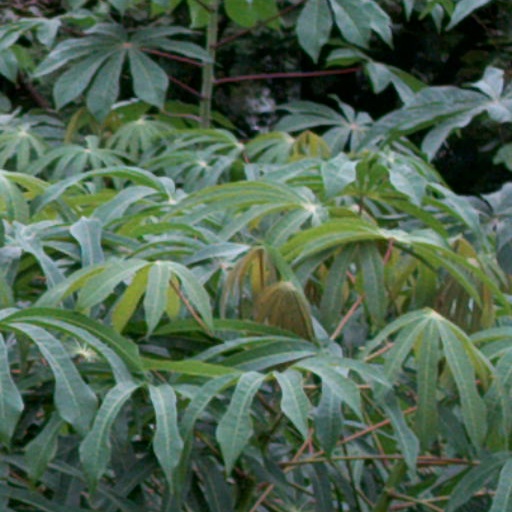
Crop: cassava